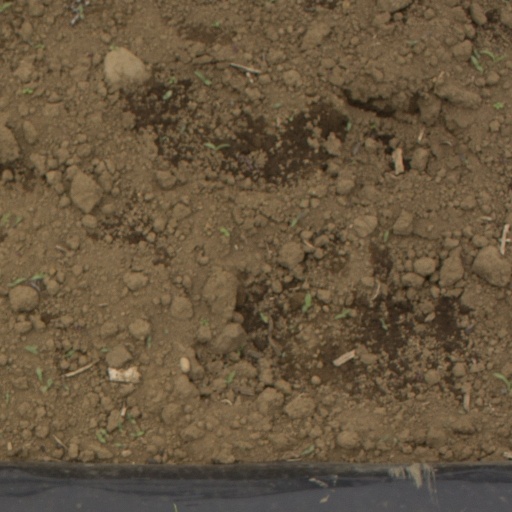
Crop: Jerusalem artichoke